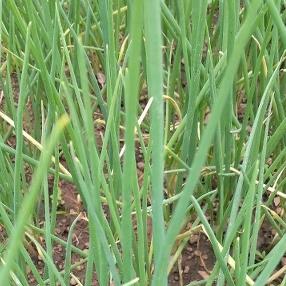
Crop: Onion
Condition: healthy-leaf